Quogue Life-Saving Station

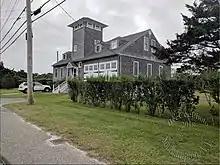
1912 4-story tower, designed by architect Victor Mendelheff

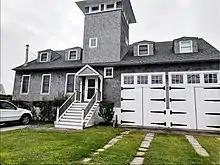
Front on Dune Rd.

The original station was a garage-type building constructed in 1849. It rescued the ships "Infanti" in 1851 and "Europa" in 1886. It was replaced in 1872 with a red house, with additional wings added in 1887. This station edition assisted with rescuing the ships "Nahum Chapin" in 1897 and "Augustus Hunt" in 1904. The original red house was moved a few hundred yards eastward and is now used as a private home.